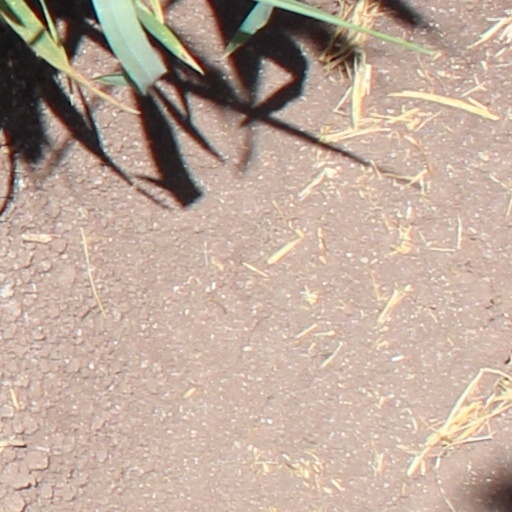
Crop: wheat